Through the Forest (film)

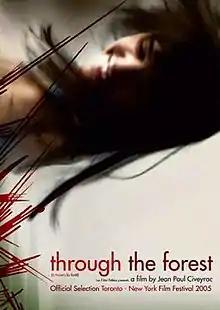
Film poster

Through the Forest is a 2005 French film directed by Jean-Paul Civeyrac.